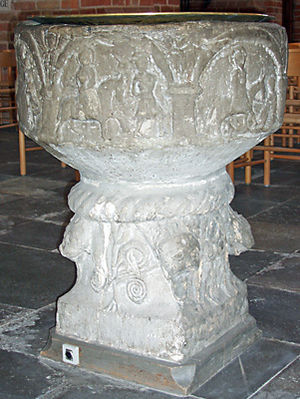
Sankt Bendts Kirke / Kongegrave
Døbefonten i St. Bendts Kirke , Ringsted, Denmark
Sankt Bendts Kirke ligger midt Ringsted i Ringsted Herred, der var et herred i det tidligere Sorø Amt. I 1584 – 1805 blev Sjællandsfar Landsting holdt i kirken.